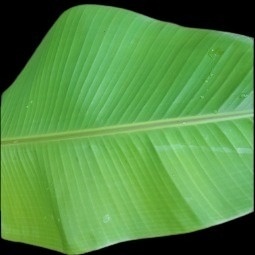
Label: Sulphur